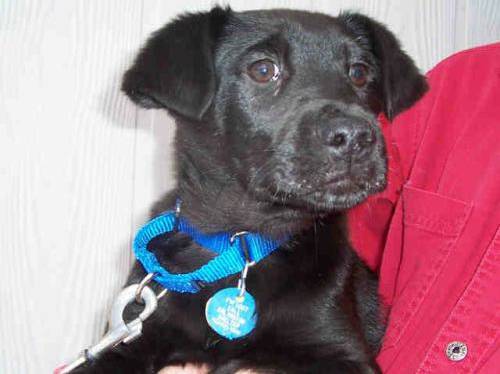
Label: dog